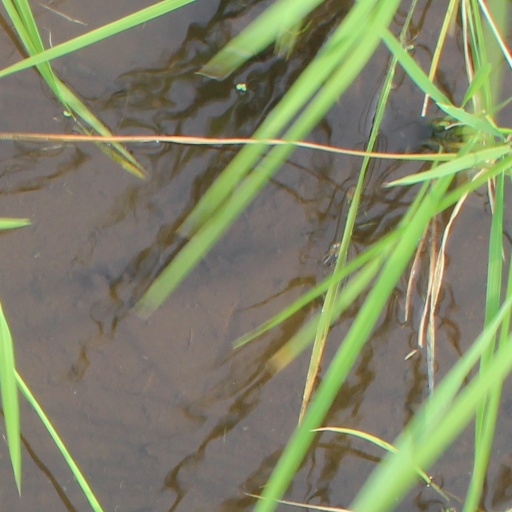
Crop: rice